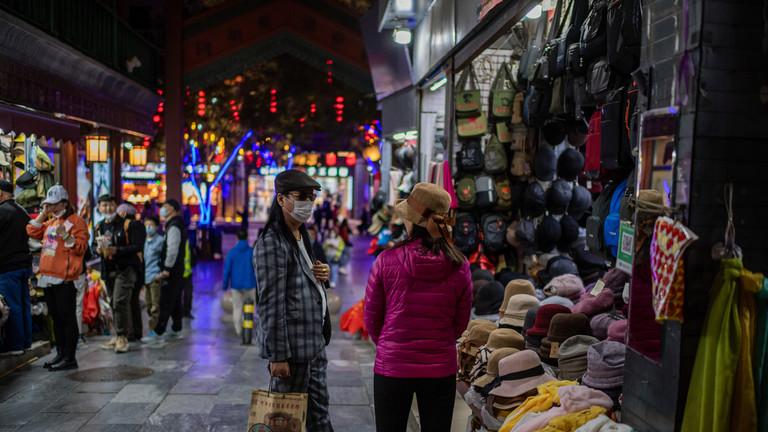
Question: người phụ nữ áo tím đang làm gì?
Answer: đang nói chuyện với người đàn ông